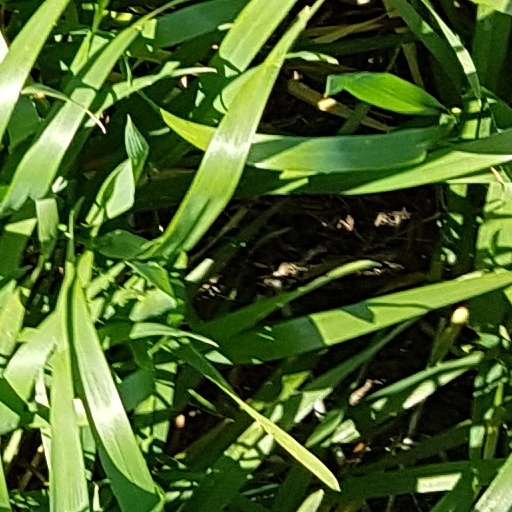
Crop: wheat